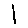
Label: 1